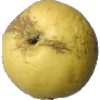
Label: Apple Golden 1